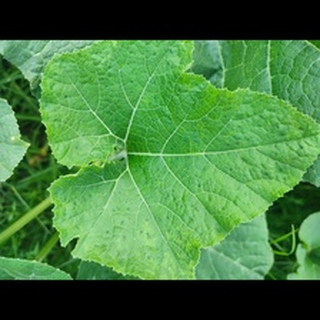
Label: healthy_pumpkin